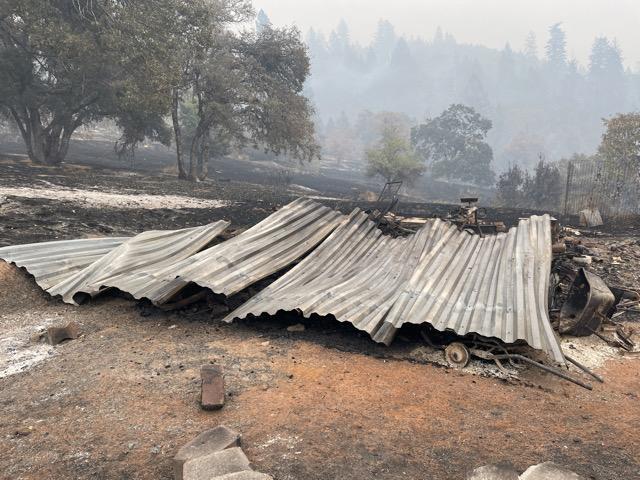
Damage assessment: destroyed